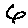
Label: 6